Hans-Sachs-Haus

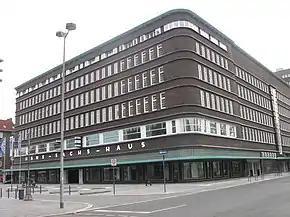
Hans-Sachs-Haus in 2014

The Hans-Sachs-Haus (HSH) is a landmark building in Gelsenkirchen, North Rhine-Westphalia, Germany, constructed between 1924 and 1927. Named after the Meistersinger Hans Sachs, the building was designed by Essen-based architect Alfred Fischer. The outside of the modernist building represents Brick Expressionism, New Objectivity and Streamline Moderne, as well as Bauhaus influences which also characterize its interior. The building covers a floor area of about .